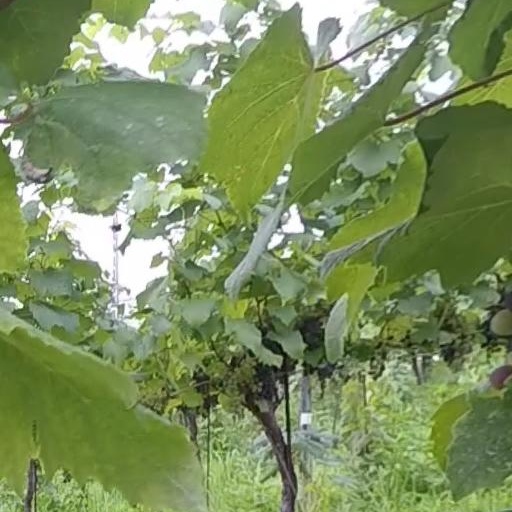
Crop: grape